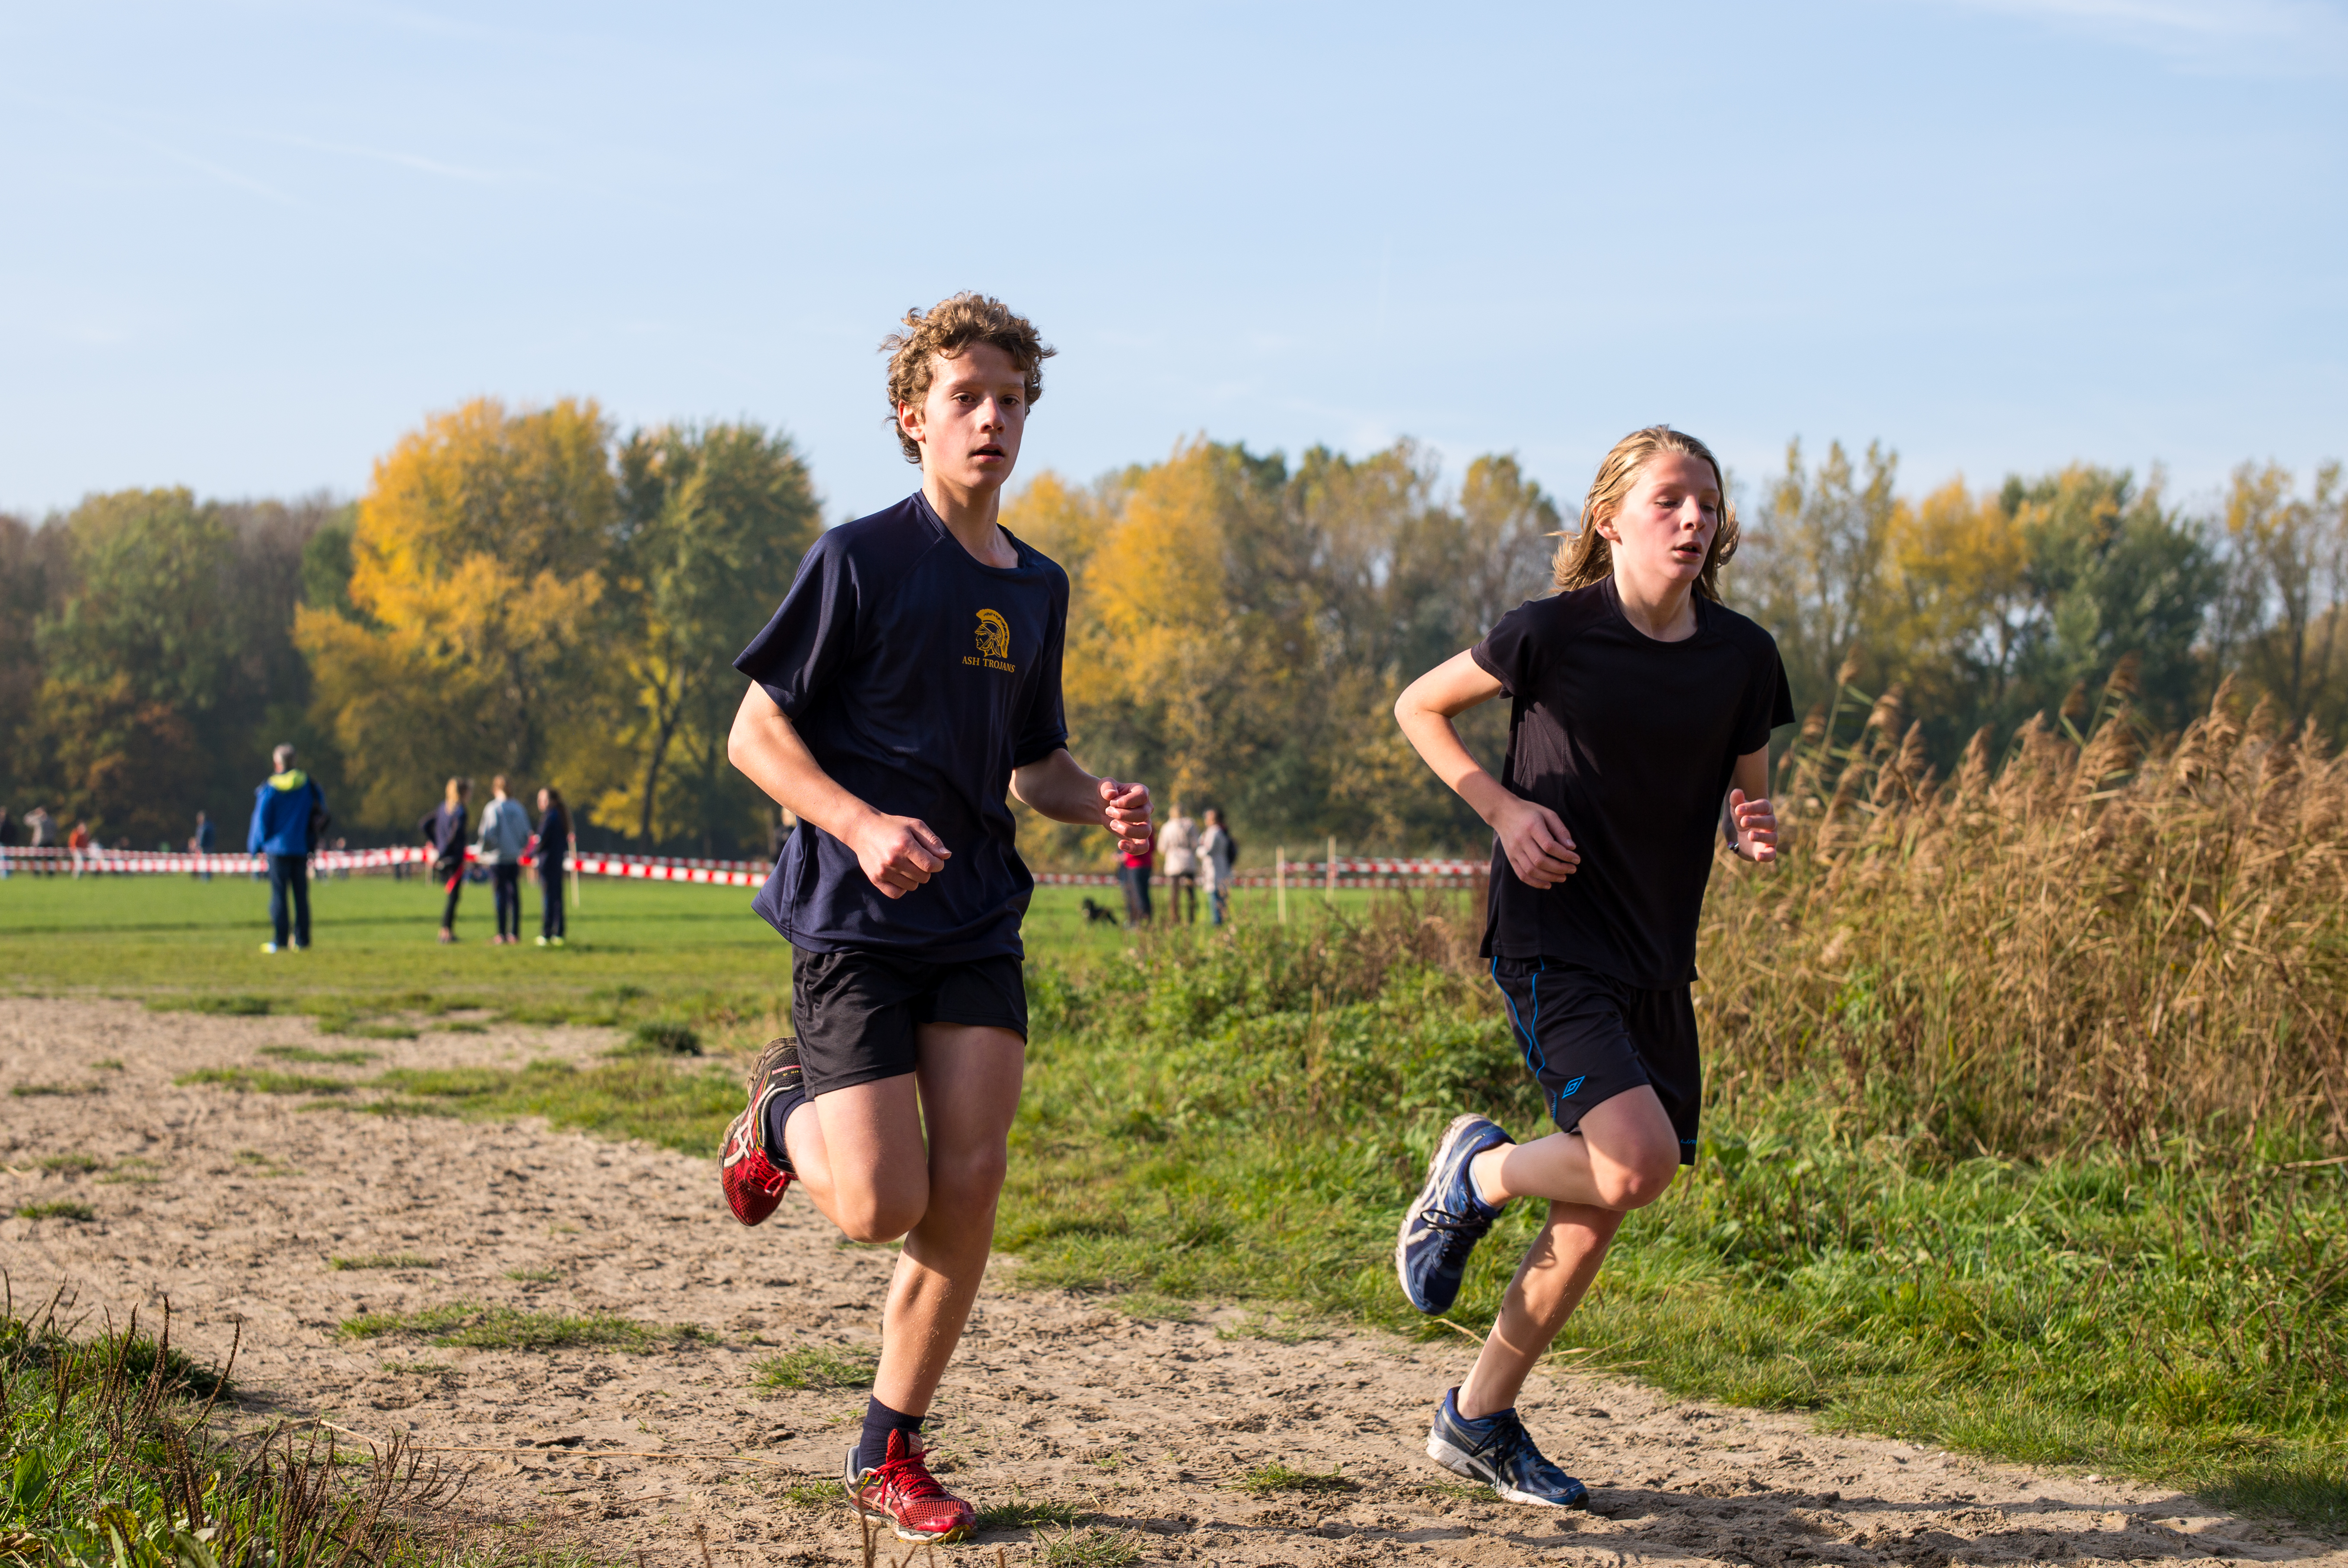
person, running, country, recreation, europe, high, park, jogging, cross, ash, race, competition, woods, holland, hague, amsterdam, netherlands, international, girls, m, team, sports, dutch, boys, 50, school, runners, endurance, junior, leica, 240, summilux, varsity, athletics, meet, bos, isa, amsterdamse, physical exercise, outdoor recreation, human action, endurance sports, ultramarathon, duathlon, cross country running, cross country cycling